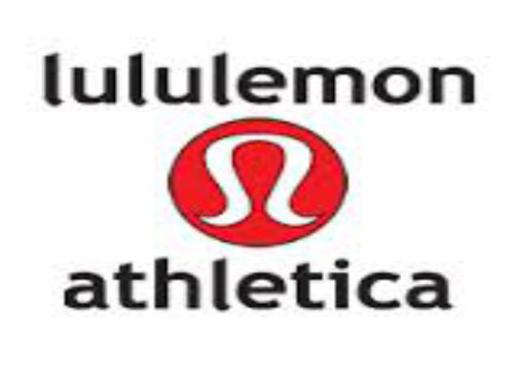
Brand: lululemon athletica-2
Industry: Sports